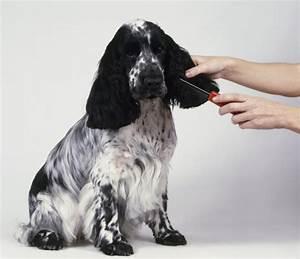
dog